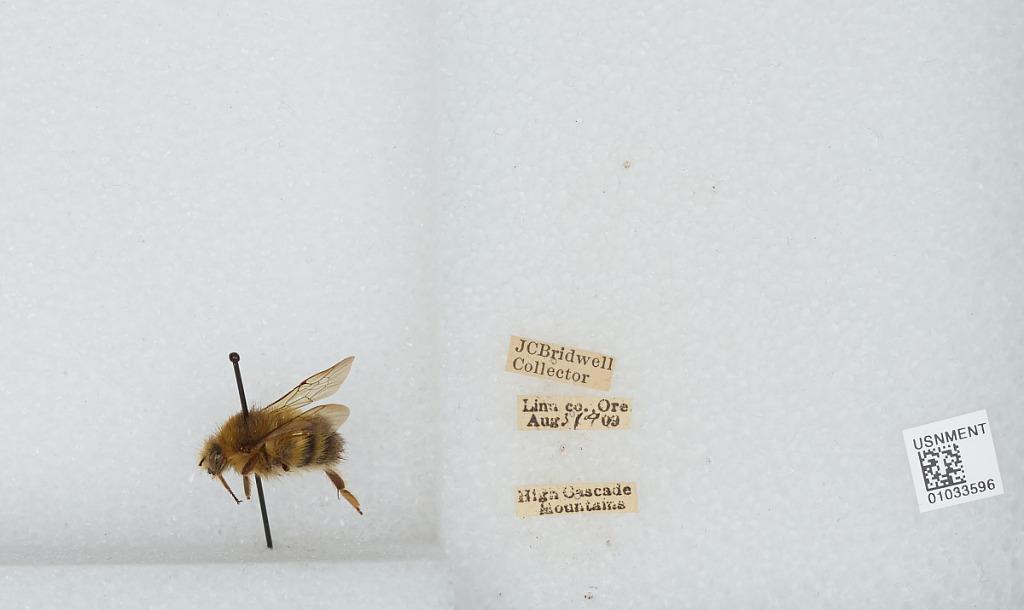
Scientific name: Bombus (Pyrobombus) sitkensis Nylander
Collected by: J. Bridwell
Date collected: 1909-8-3
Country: United States
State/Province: Oregon
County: Linn
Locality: High Cascade Mountains
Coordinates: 45.3761, -121.733